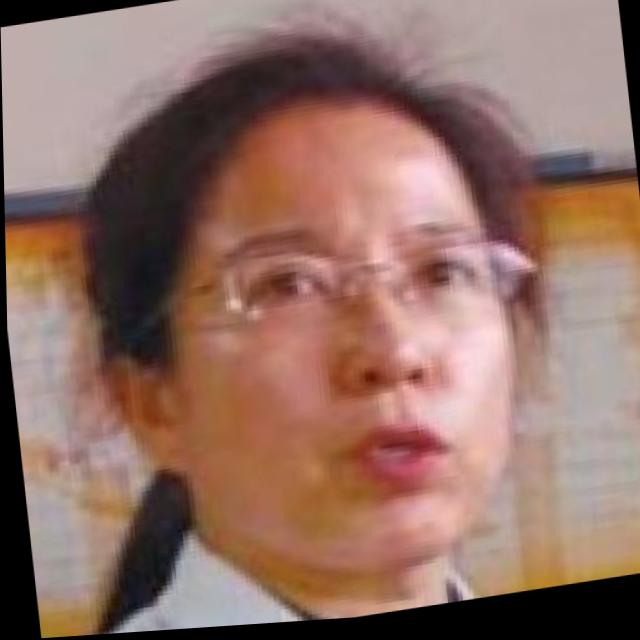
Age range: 21-44